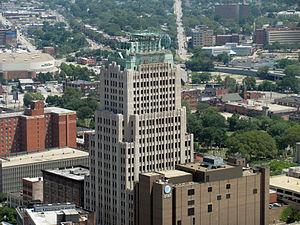
Le AT&T Huron Road Building anciennement Ohio Bell Huron Building et Ohio Bell Telephone Company Building est un gratte-ciel de 111 mètres de hauteur construit à Cleveland dans l'Ohio aux États-Unis de 1925 à 1927.
Cet article concerne une liste des gratte-ciel de Cleveland. Depuis la construction du Ohio Bell Huron Building en 1927, 16 immeubles d'au moins 100 mètres de hauteur ont été construits à Cleveland dans l'État de l'Ohio aux États-Unis.